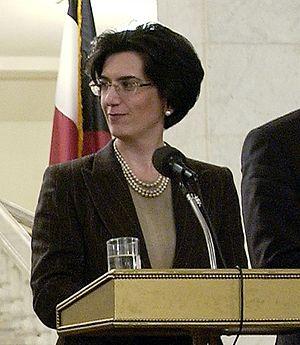
Cette page dresse une liste de personnalités nées au cours de l'année 1964 présentée dans l'ordre chronologique.